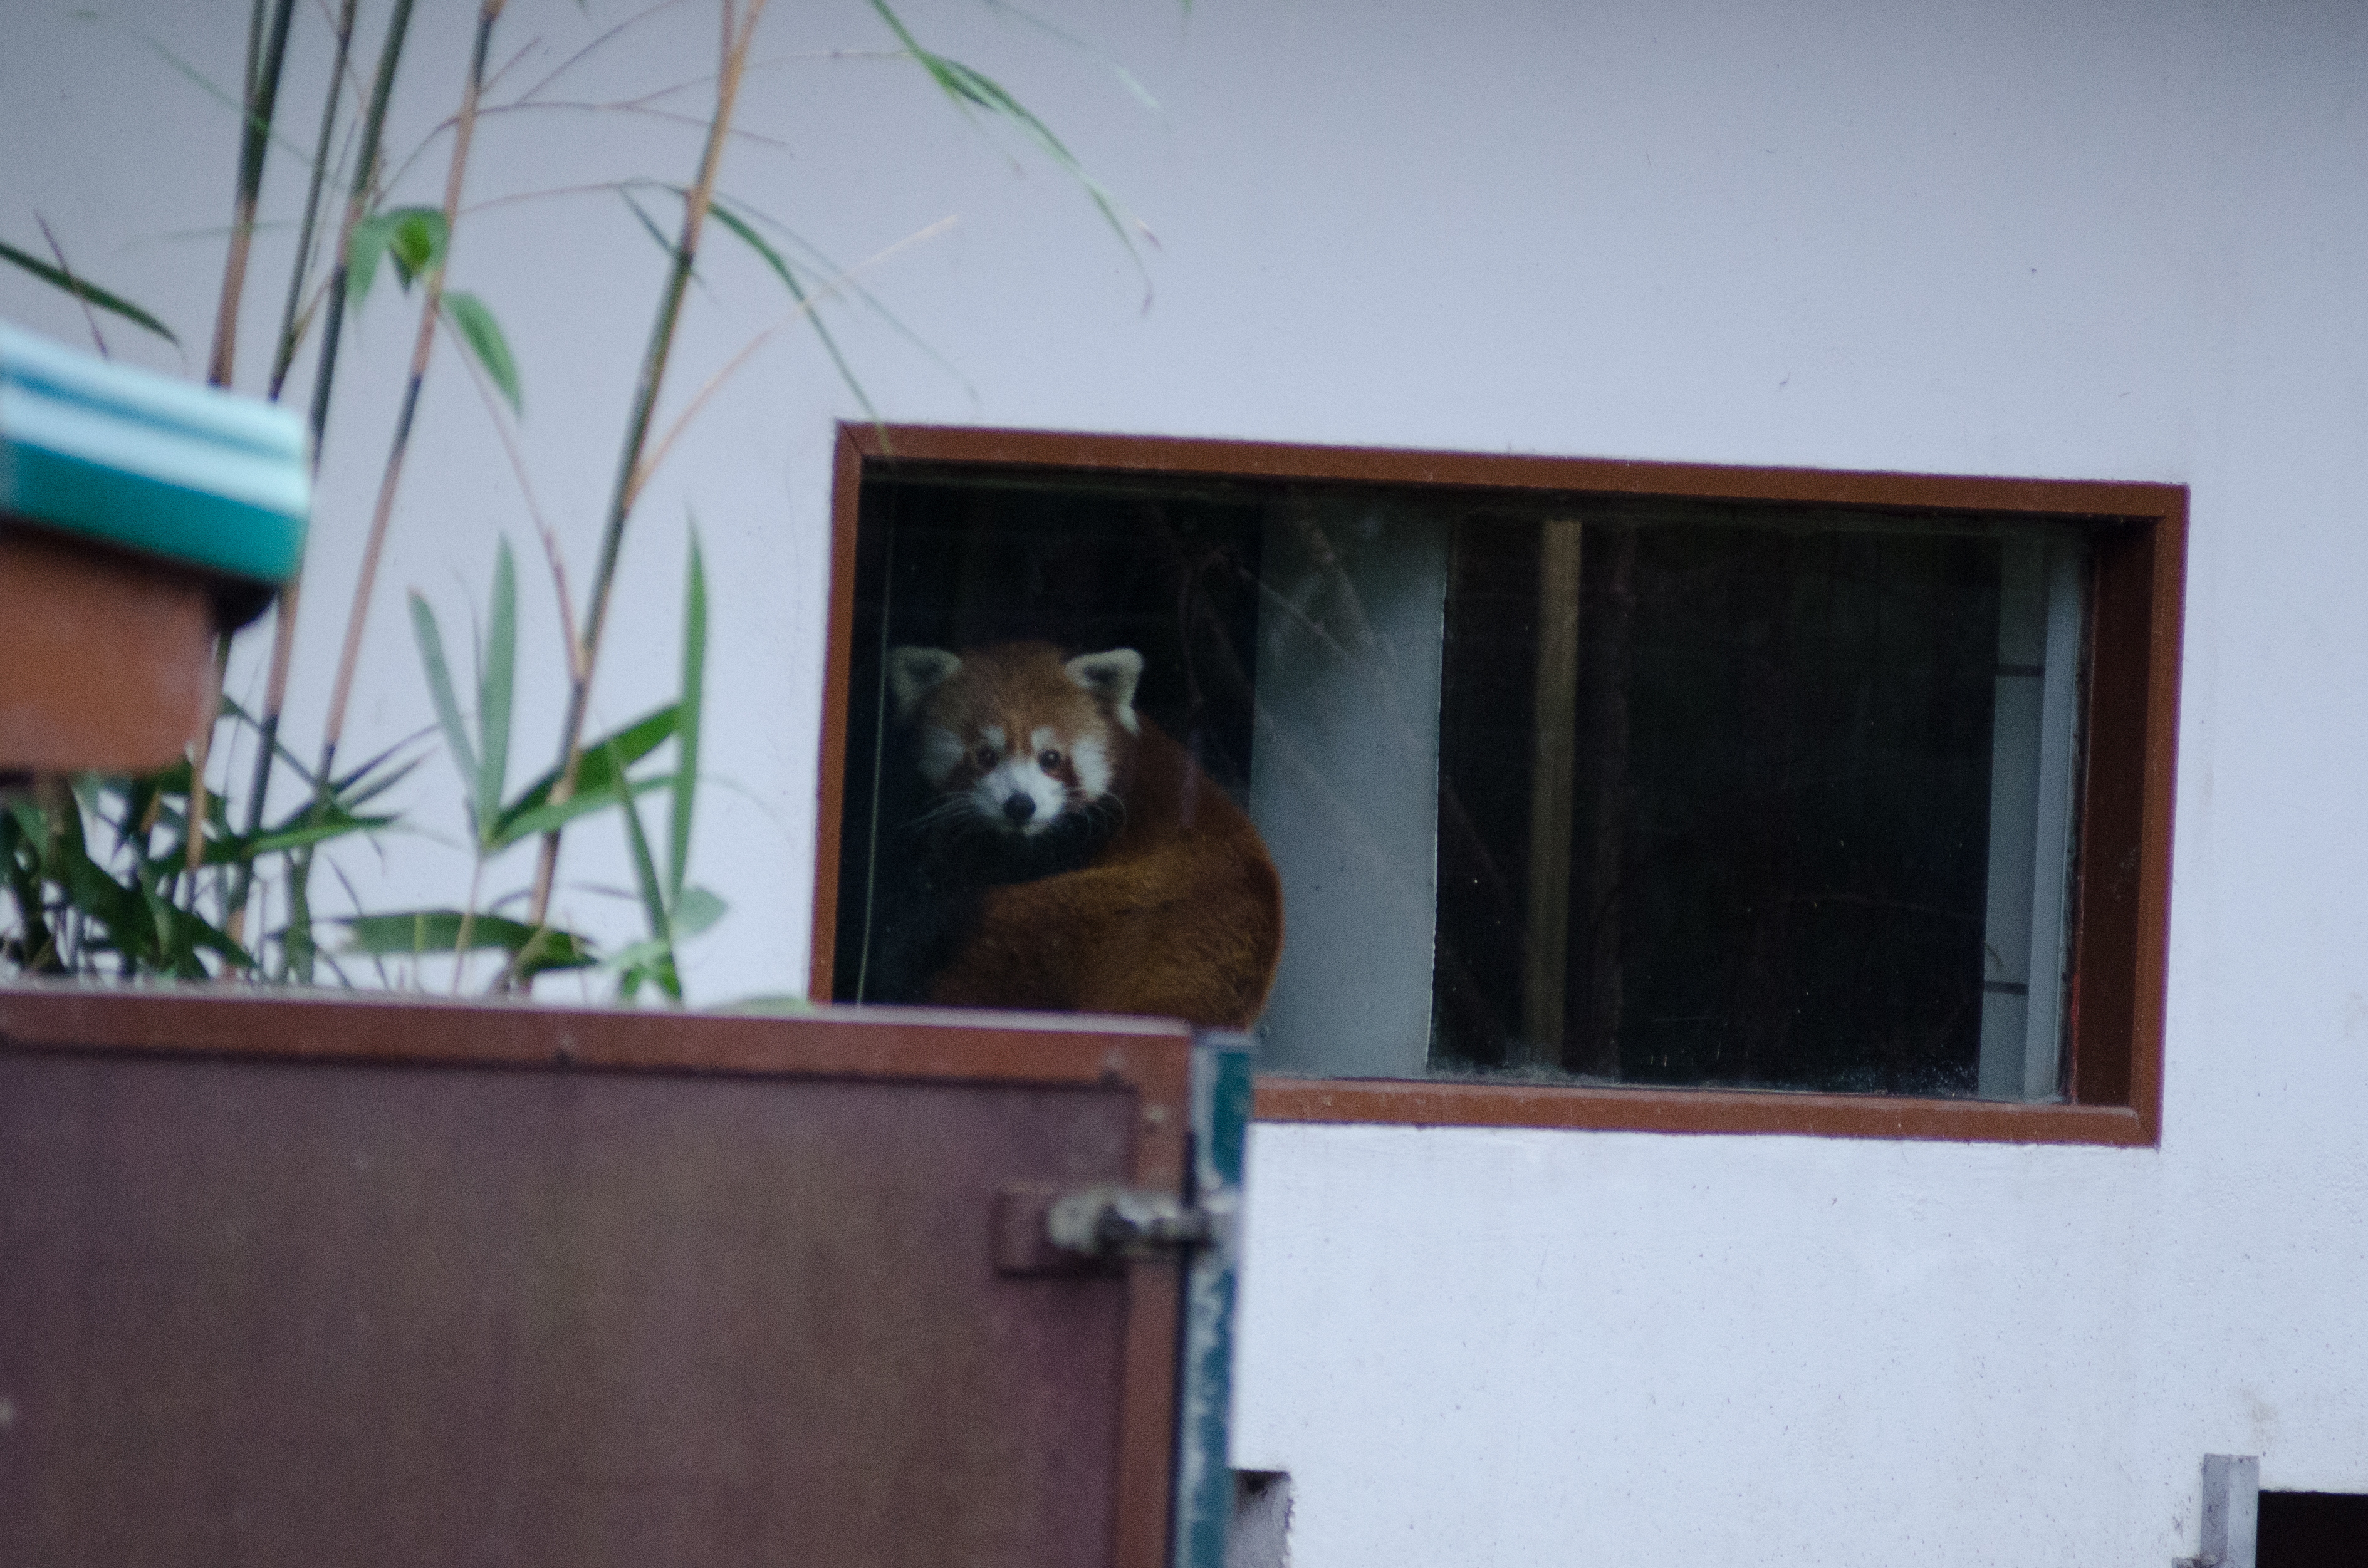
tree, nature, cold, winter, bokeh, vintage, sweet, feet, window, home, animal, cute, female, wildlife, zoo, fur, orange, young, green, high, red, cat, foot, nikon, panda, 2015, face, nose, paw, tail, animals, ears, endangered, germany, deutschland, natur, paws, tier, iso, ss, fell, grn, gesicht, baum, adorable, bamboo, d7000, roter, kleiner, niedlich, sues, suess, species, bedrohte, tierart, tierpark, weiblich, jungtier, jung, ohren, schwanz, nase, bedroht, ailurus, fulgens, mozilla, firefox, wochenende, weekend, kalt